Dr. Chaos

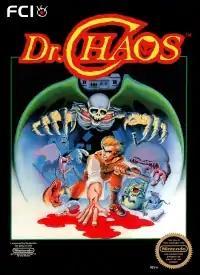
North American box art

Dr. Chaos, officially known as in Japan, is an action-adventure game originally released in Japan for the Family Computer Disk System in 1987 by Pony Inc. An English localization was produced for the Nintendo Entertainment System that was released in North America by FCI in 1988.